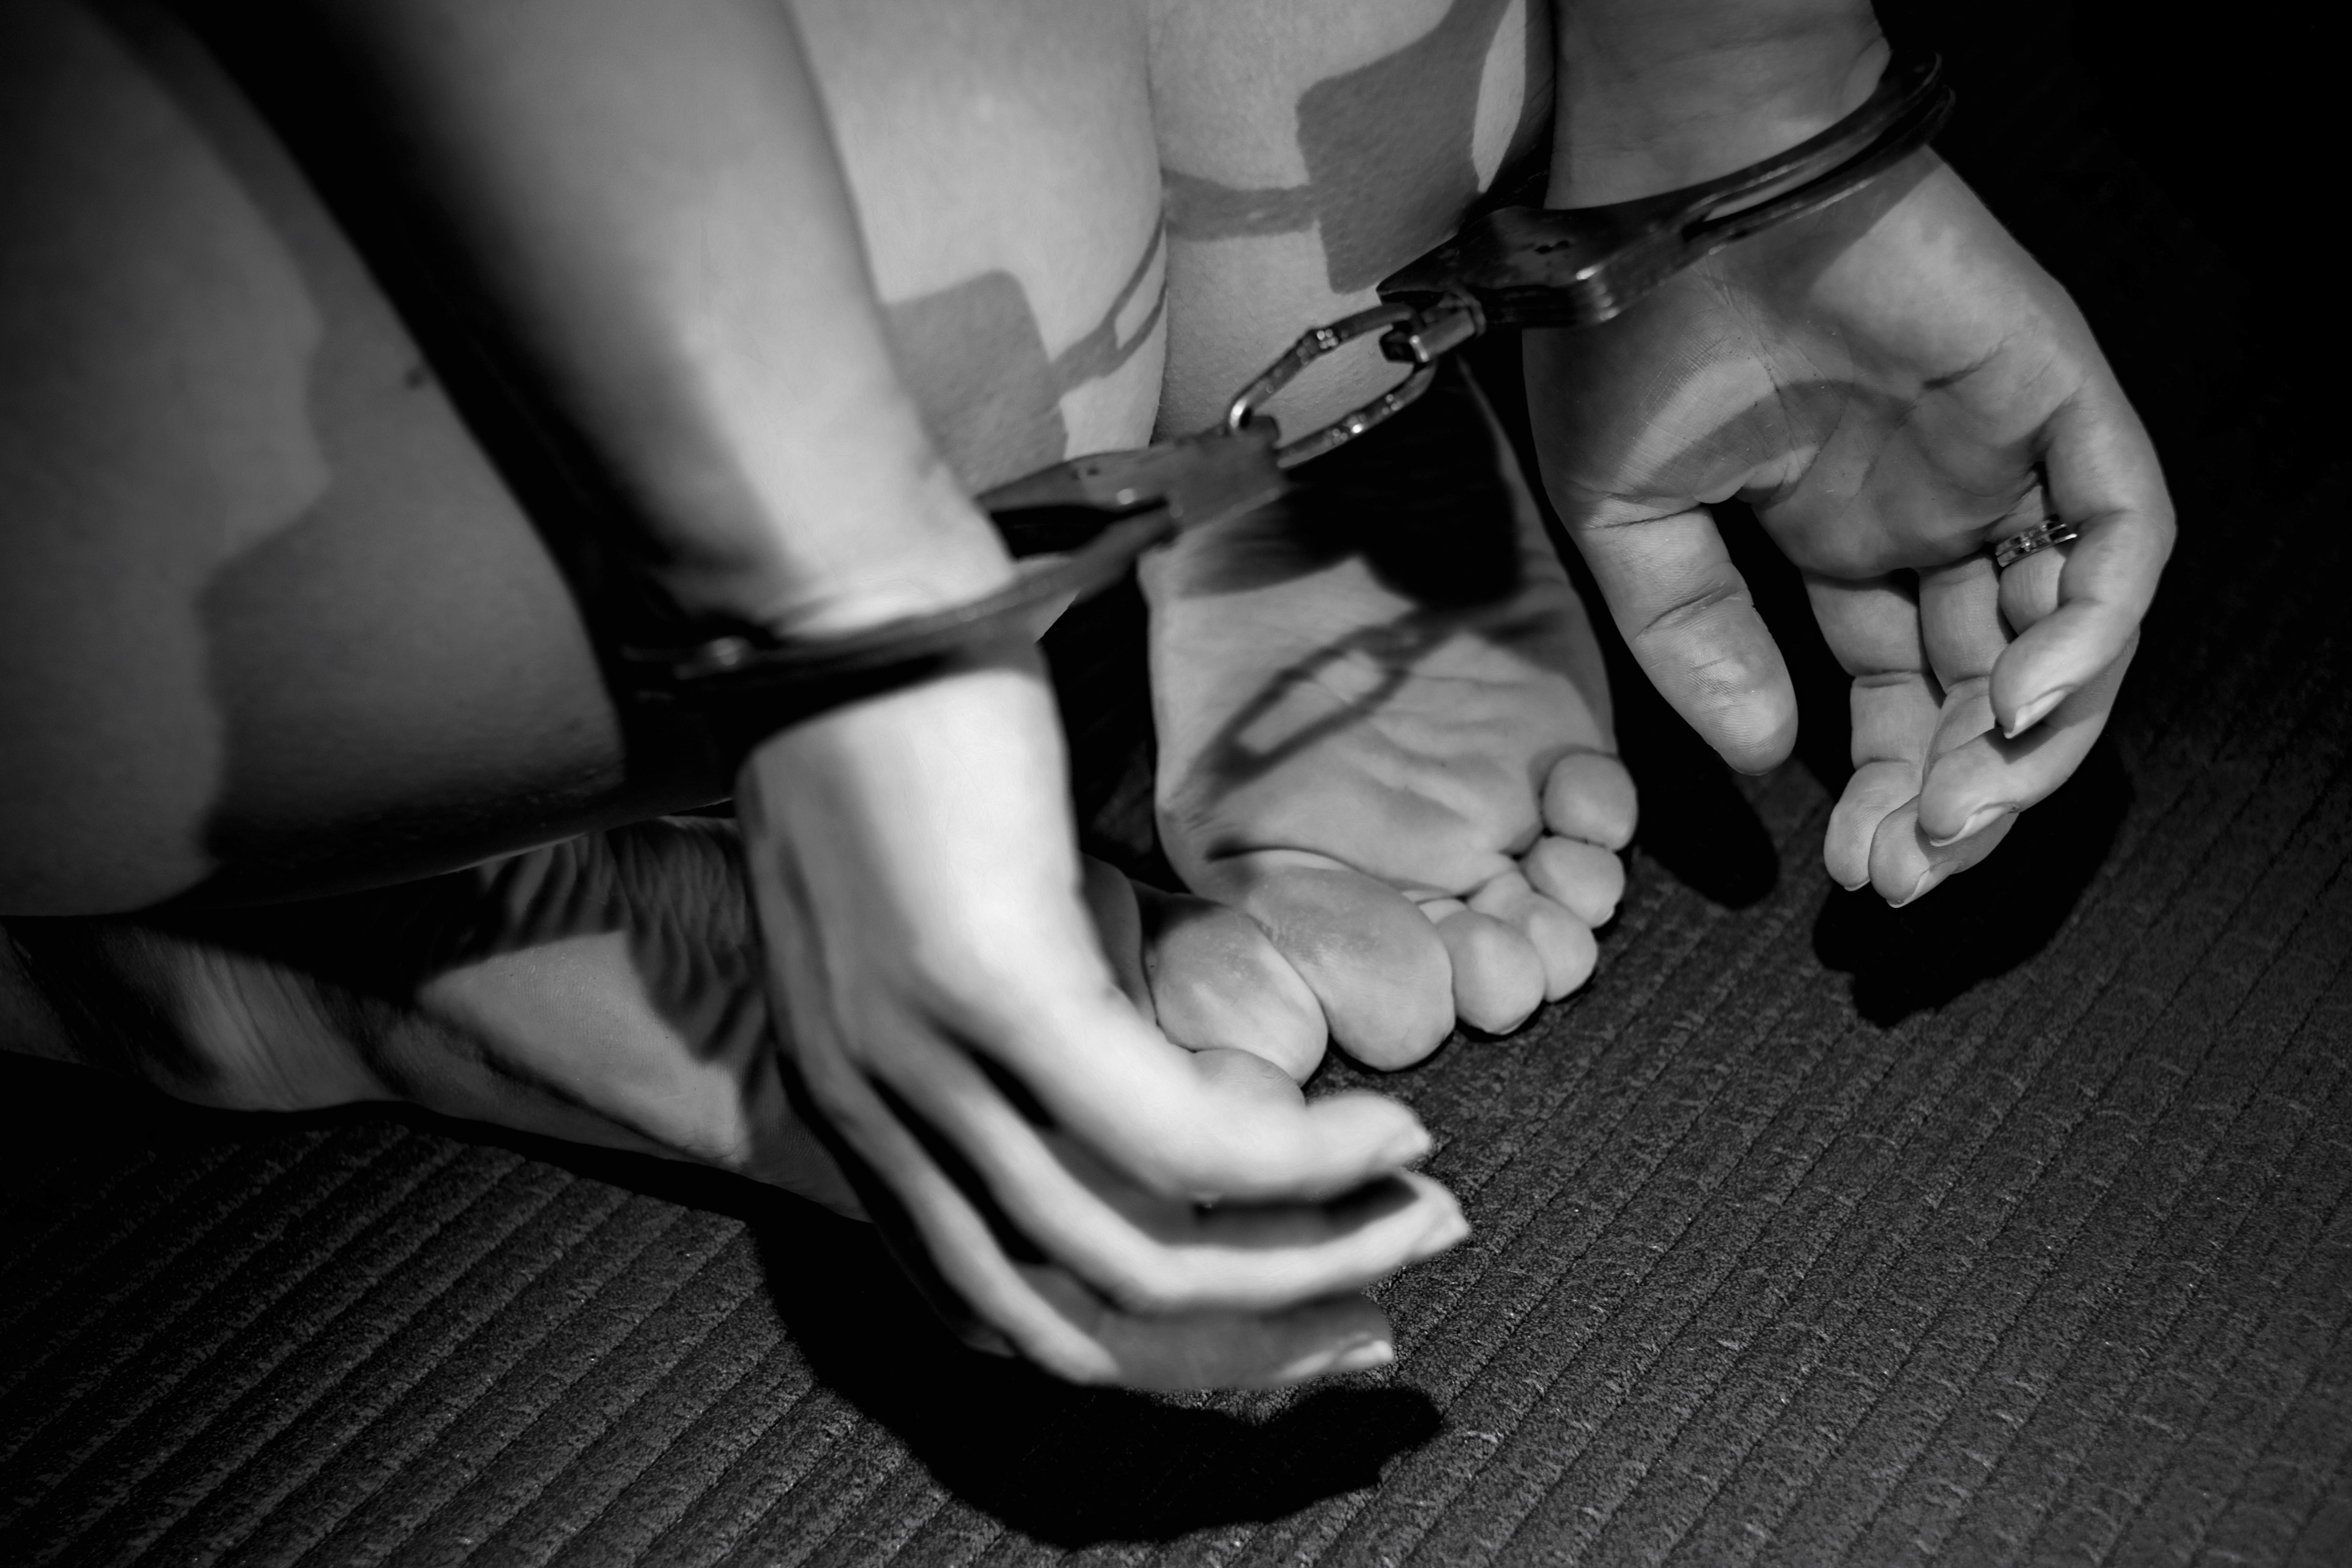
hand, black and white, girl, white, photography, brush, leg, finger, black, monochrome, arm, muscle, fingers, erotica, handcuffs, sense, bdsm, monochrome photography